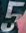
Number: 5